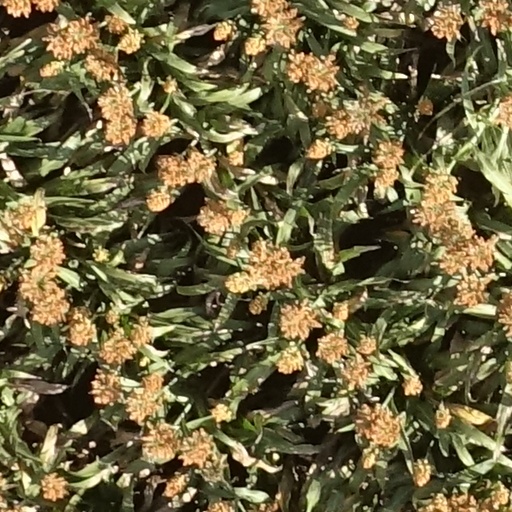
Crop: sorghum